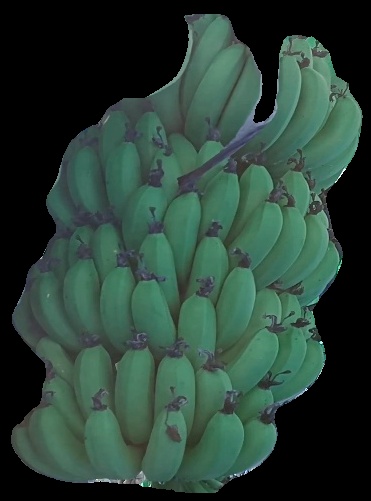
Variety: pachbale
Grade: grade1